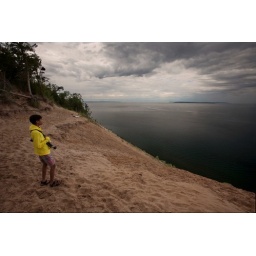
At at the top of the hill overlooking lake Michigan as a storm rolls in